Evandro Amorim Barbosa

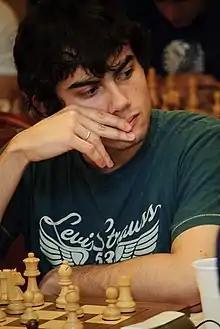
Evandro Barbosa, Athens 2012

Evandro Amorim Barbosa (born August 24, 1992) is a Brazilian chess player. He became a FIDE Master in 2009 and International Master in 2011. He obtained the Grandmaster (GM) title in 2016. In 2016, he represented Brazil in 42nd Chess Olympiad held in Baku.